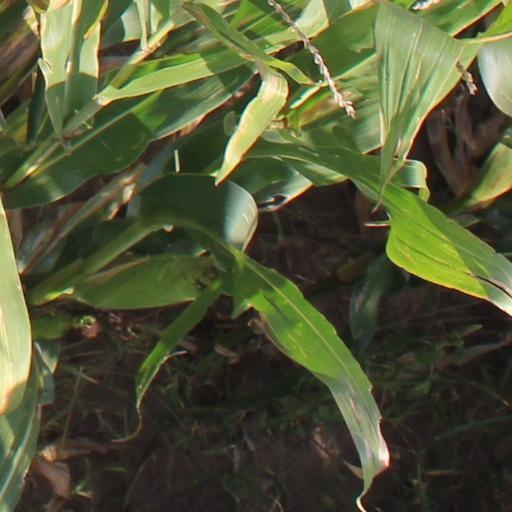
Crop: maize; corn